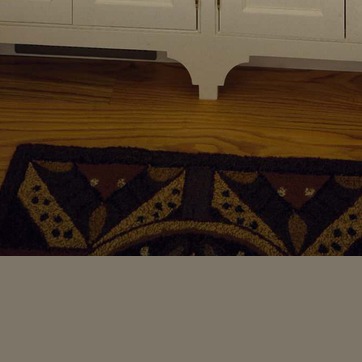
Material: carpet